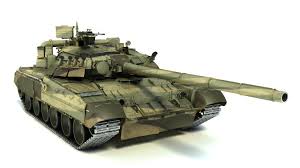
Label: Tank